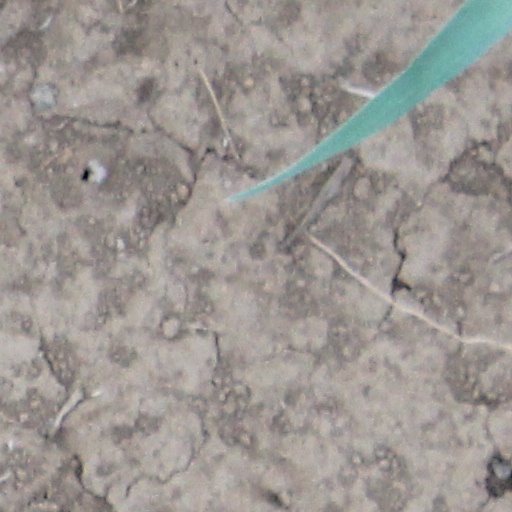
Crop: wheat